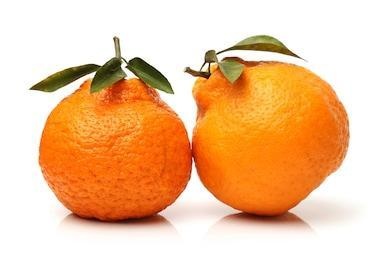
Label: mandarine